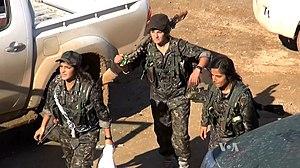
Membres des YPG à la bataille de al-Hol en Syrie en 2015.
La bataille de al-Hol a lieu lors de la guerre civile syrienne. Le 31 octobre 2015, les Forces démocratiques syriennes soutenues par la coalition mènent une offensive dans la région de al-Hol, près de la frontière irakienne.